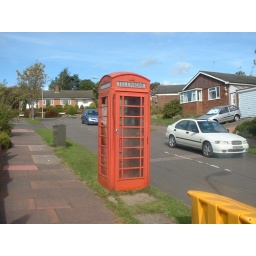
K6 telephone box in Coniston Avenue in Tunbridge (Scumbridge!!!) Wells, Kent.